2001 Monaco Grand Prix

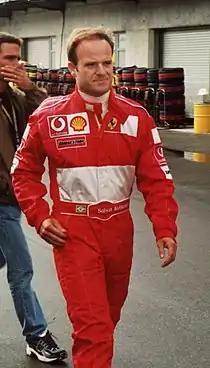
Rubens Barrichello "(pictured in 2002)" finished in second place

On the run to the exit of Portier corner, Heidfeld and Bernoldi collided, causing Heidfeld to be launched over one of Bernoldi's wheels, and sending him straight into a barrier, making him the race's first retirement on lap one. At the first lap's conclusion, Michael Schumacher led Häkkinen by 1.5 seconds; the duo were followed by Barrichello, Ralf Schumacher, Montoya and Irvine. Montoya recorded the race's fastest lap at that point as he attempted to overtake his teammate Ralf Schumacher. On lap two, Burti fell to 20th when Verstappen and Coulthard passed him. Up front, Michael Schumacher extended his gap over Häkkinen to 1.6 seconds at the start of lap three. That lap, Montoya shifted down a gear, slowed and collected understeer. This put him wide at the entrance of the Swimming Pool complex and hit a barrier. This moved Irvine and Trulli to fifth and sixth respectively. Further back, Marques was passed by Verstappen for 17th and Burti entered the pit lane to replace his damaged front wing. Marques lost a further position through a pass by Coulthard for 18th place on lap four.